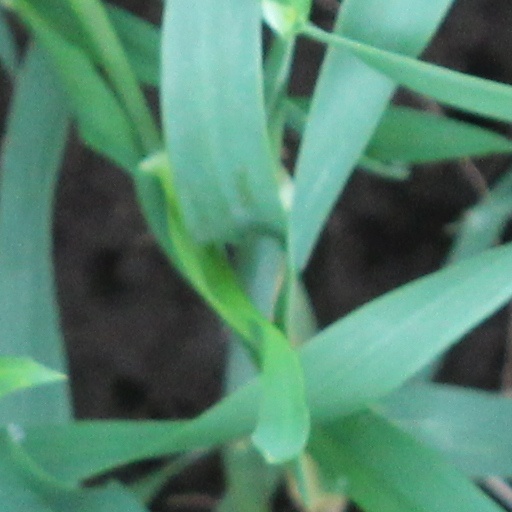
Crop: wheat